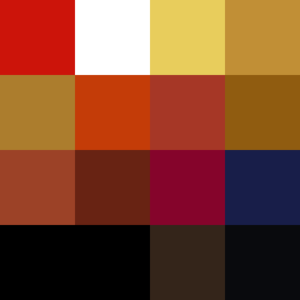
Couleurs utilisées par Théodore Géricault dans Le Radeau de la Méduse. Couleurs vermillonblancjaune de Naplesocre jaune ocre d'orocre rougeocre rouge foncéeterre de Sienne naturelle rouge de Marsterre de Sienne brûléelaque carminéebleu de Prusse noir de pêchenoir d'ivoireterre de Casselbitume de Judée23
Le Radeau de La Méduse est une peinture à l'huile sur toile, réalisée entre 1818 et 1819 par le peintre et lithographe romantique français Théodore Géricault. Son titre initial, donné par Géricault lors de sa première présentation, est Scène d'un naufrage. Ce tableau, de très grande dimension, représente un épisode tragique de l'histoire de la marine coloniale française : le naufrage de la frégate Méduse. Celle-ci est chargée d'acheminer le matériel administratif, les fonctionnaires et les militaires affectés à ce qui deviendra la colonie du Sénégal. Elle s'est échouée le 2 juillet 1816 sur un banc de sable, un obstacle bien connu des navigateurs situé à une soixantaine de kilomètres des côtes de l'actuelle Mauritanie. Au moins 147 personnes se maintiennent à la surface de l'eau sur un radeau de fortune et seuls quinze embarquent le 17 juillet à bord de L’Argus, un bateau venu les secourir. Cinq personnes meurent peu après leur arrivée à Saint-Louis du Sénégal, après avoir enduré la faim, la déshydratation, la folie et même l'anthropophagie.